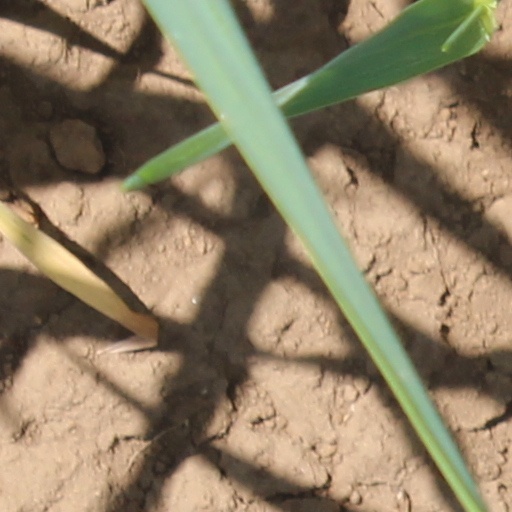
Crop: wheat